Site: brandenburg
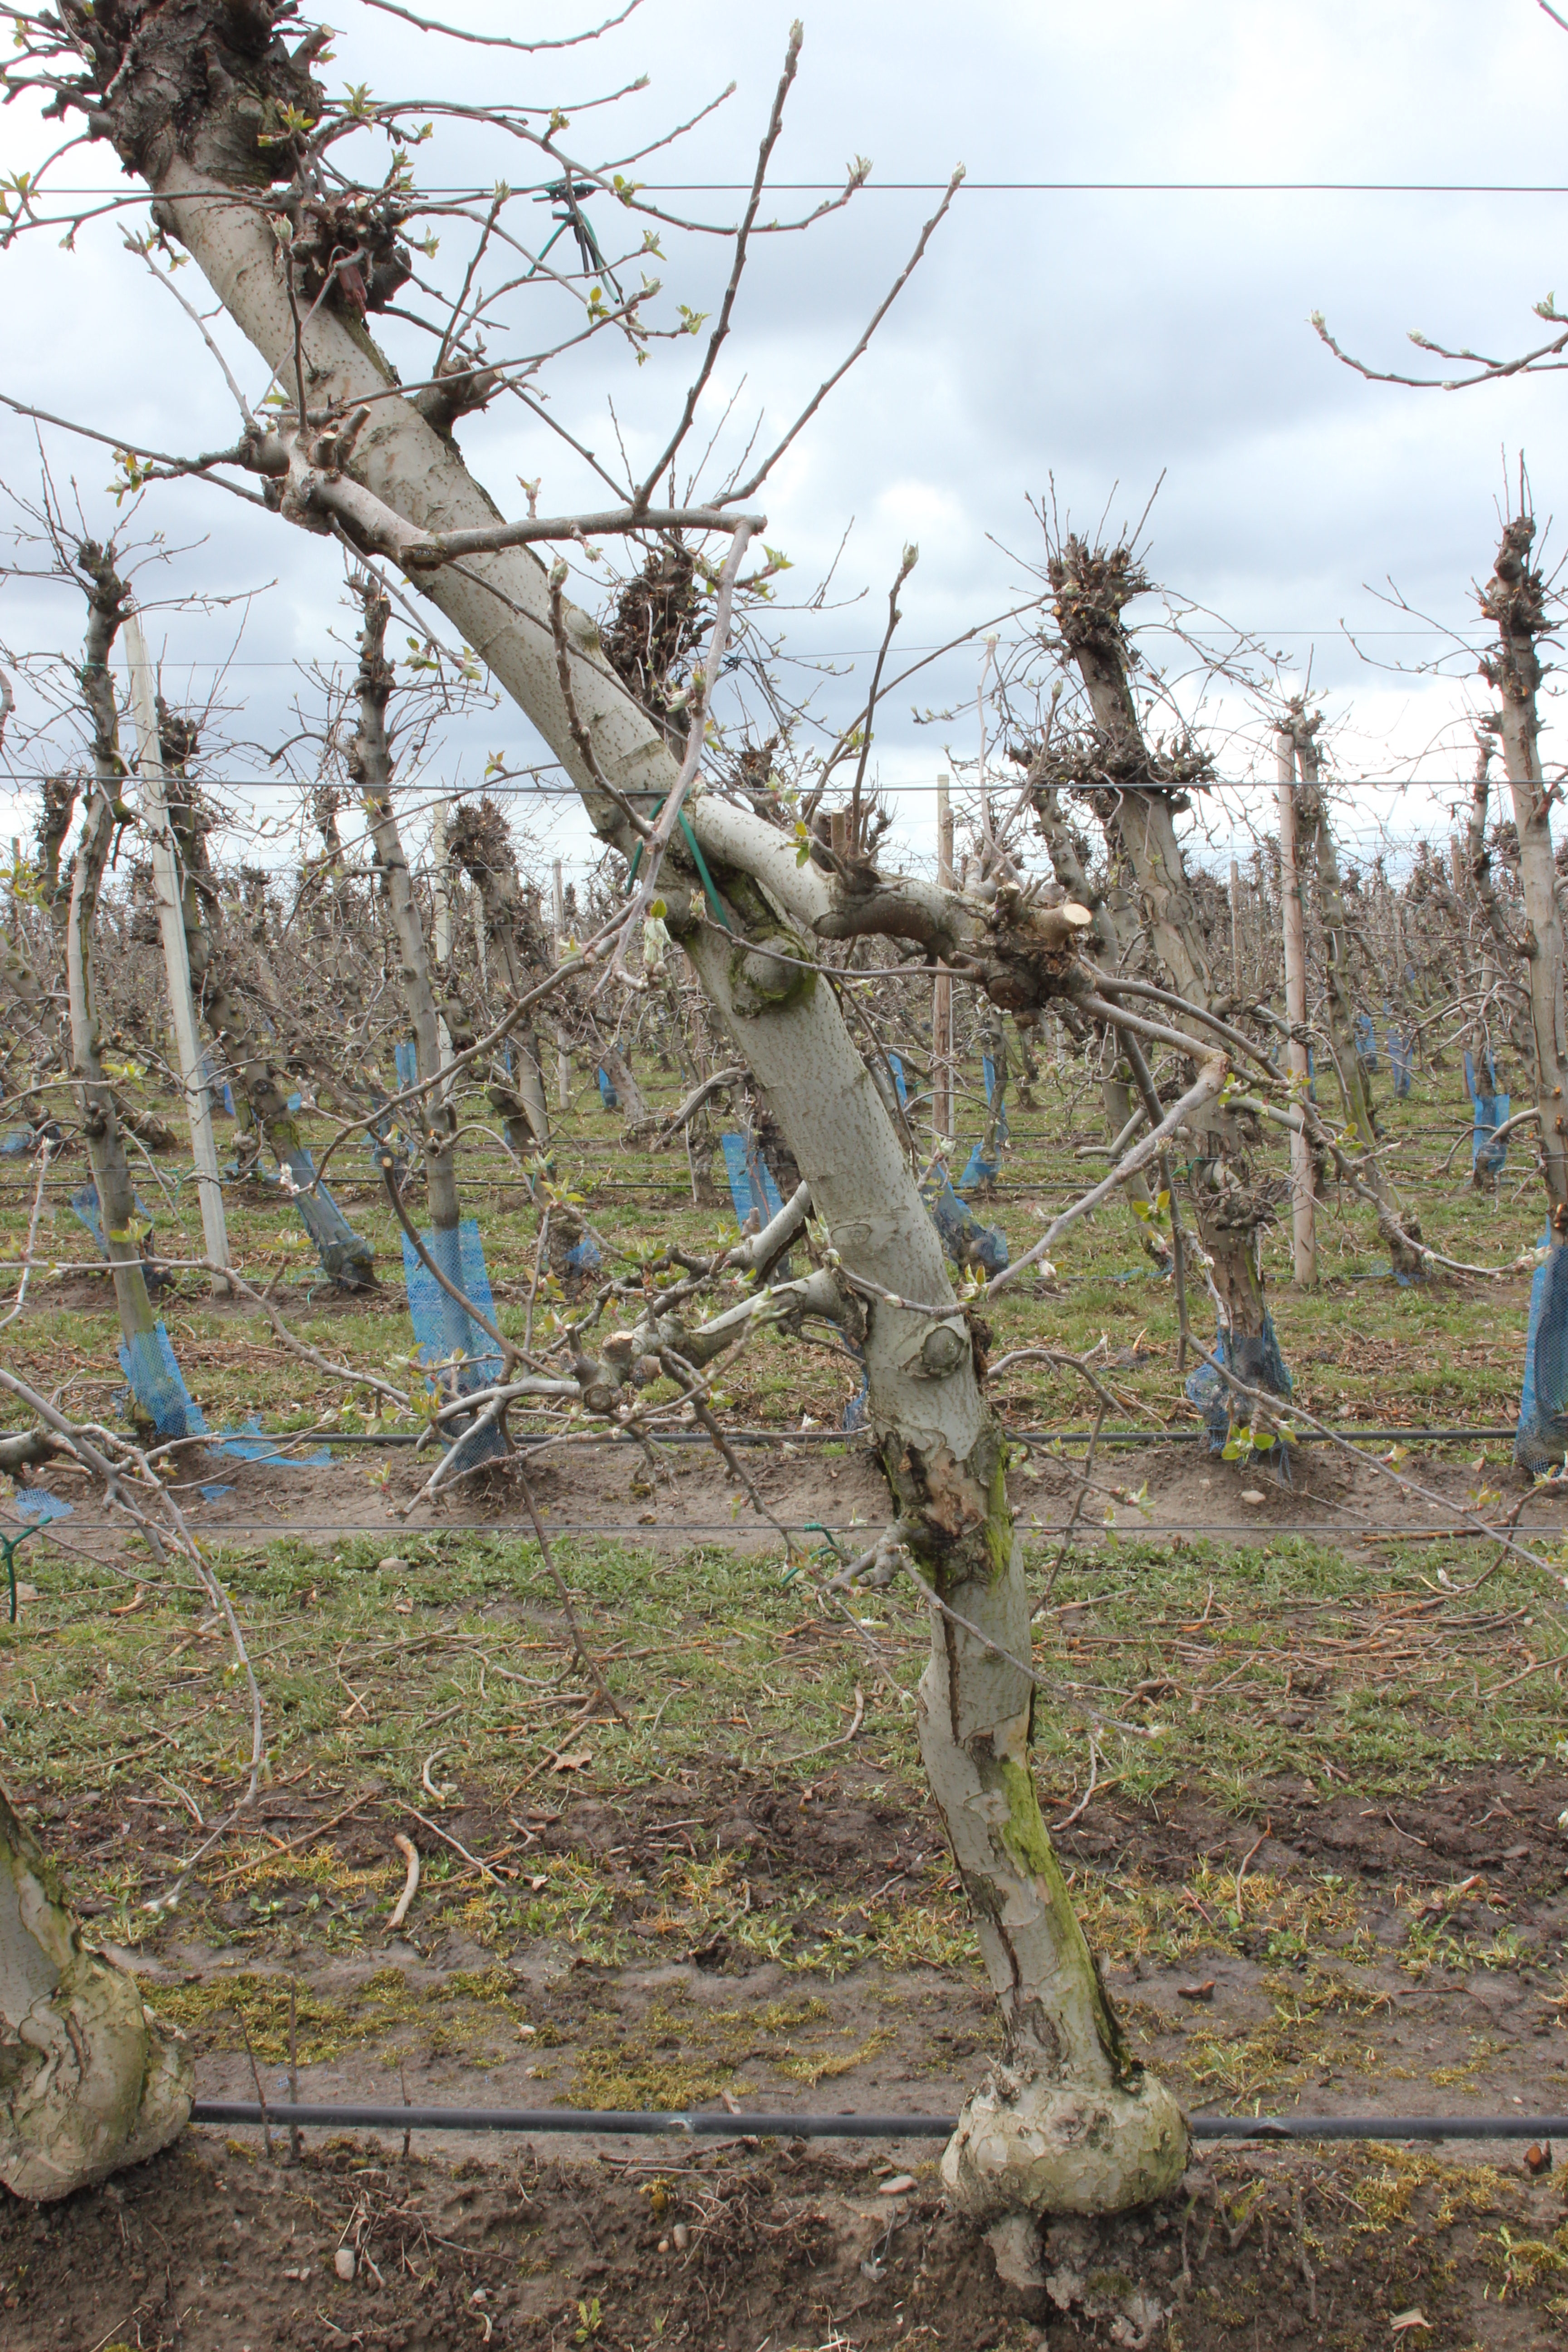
Growth stage (BBCH 55): Inflorescence emergence